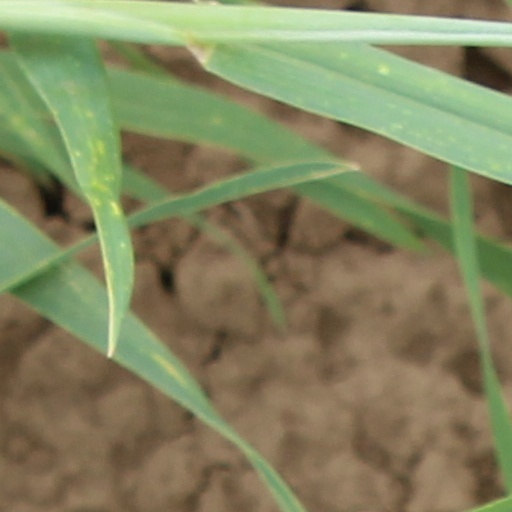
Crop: wheat